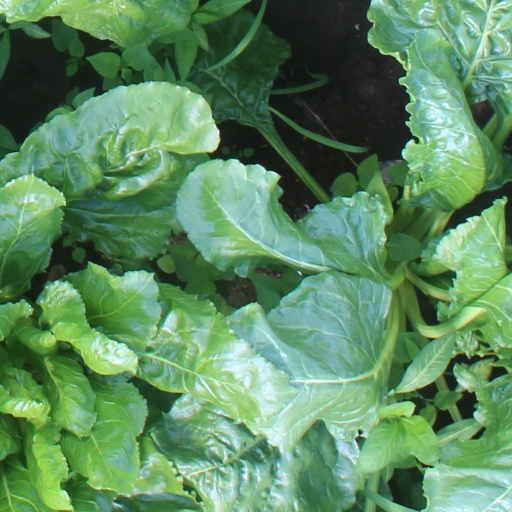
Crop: sugar beet